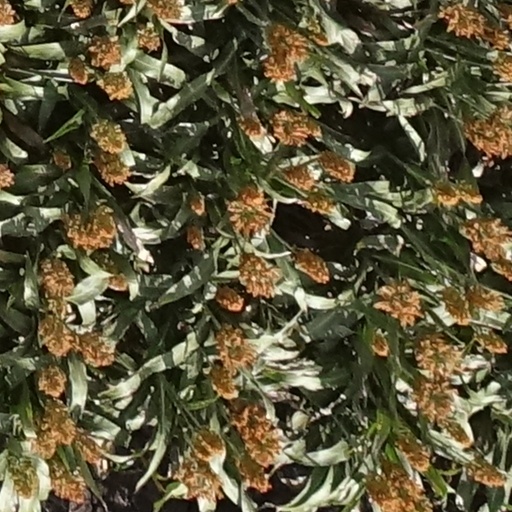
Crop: sorghum